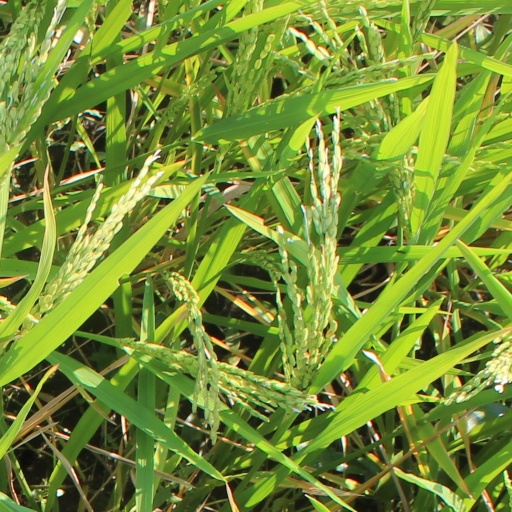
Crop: rice